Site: brandenburg
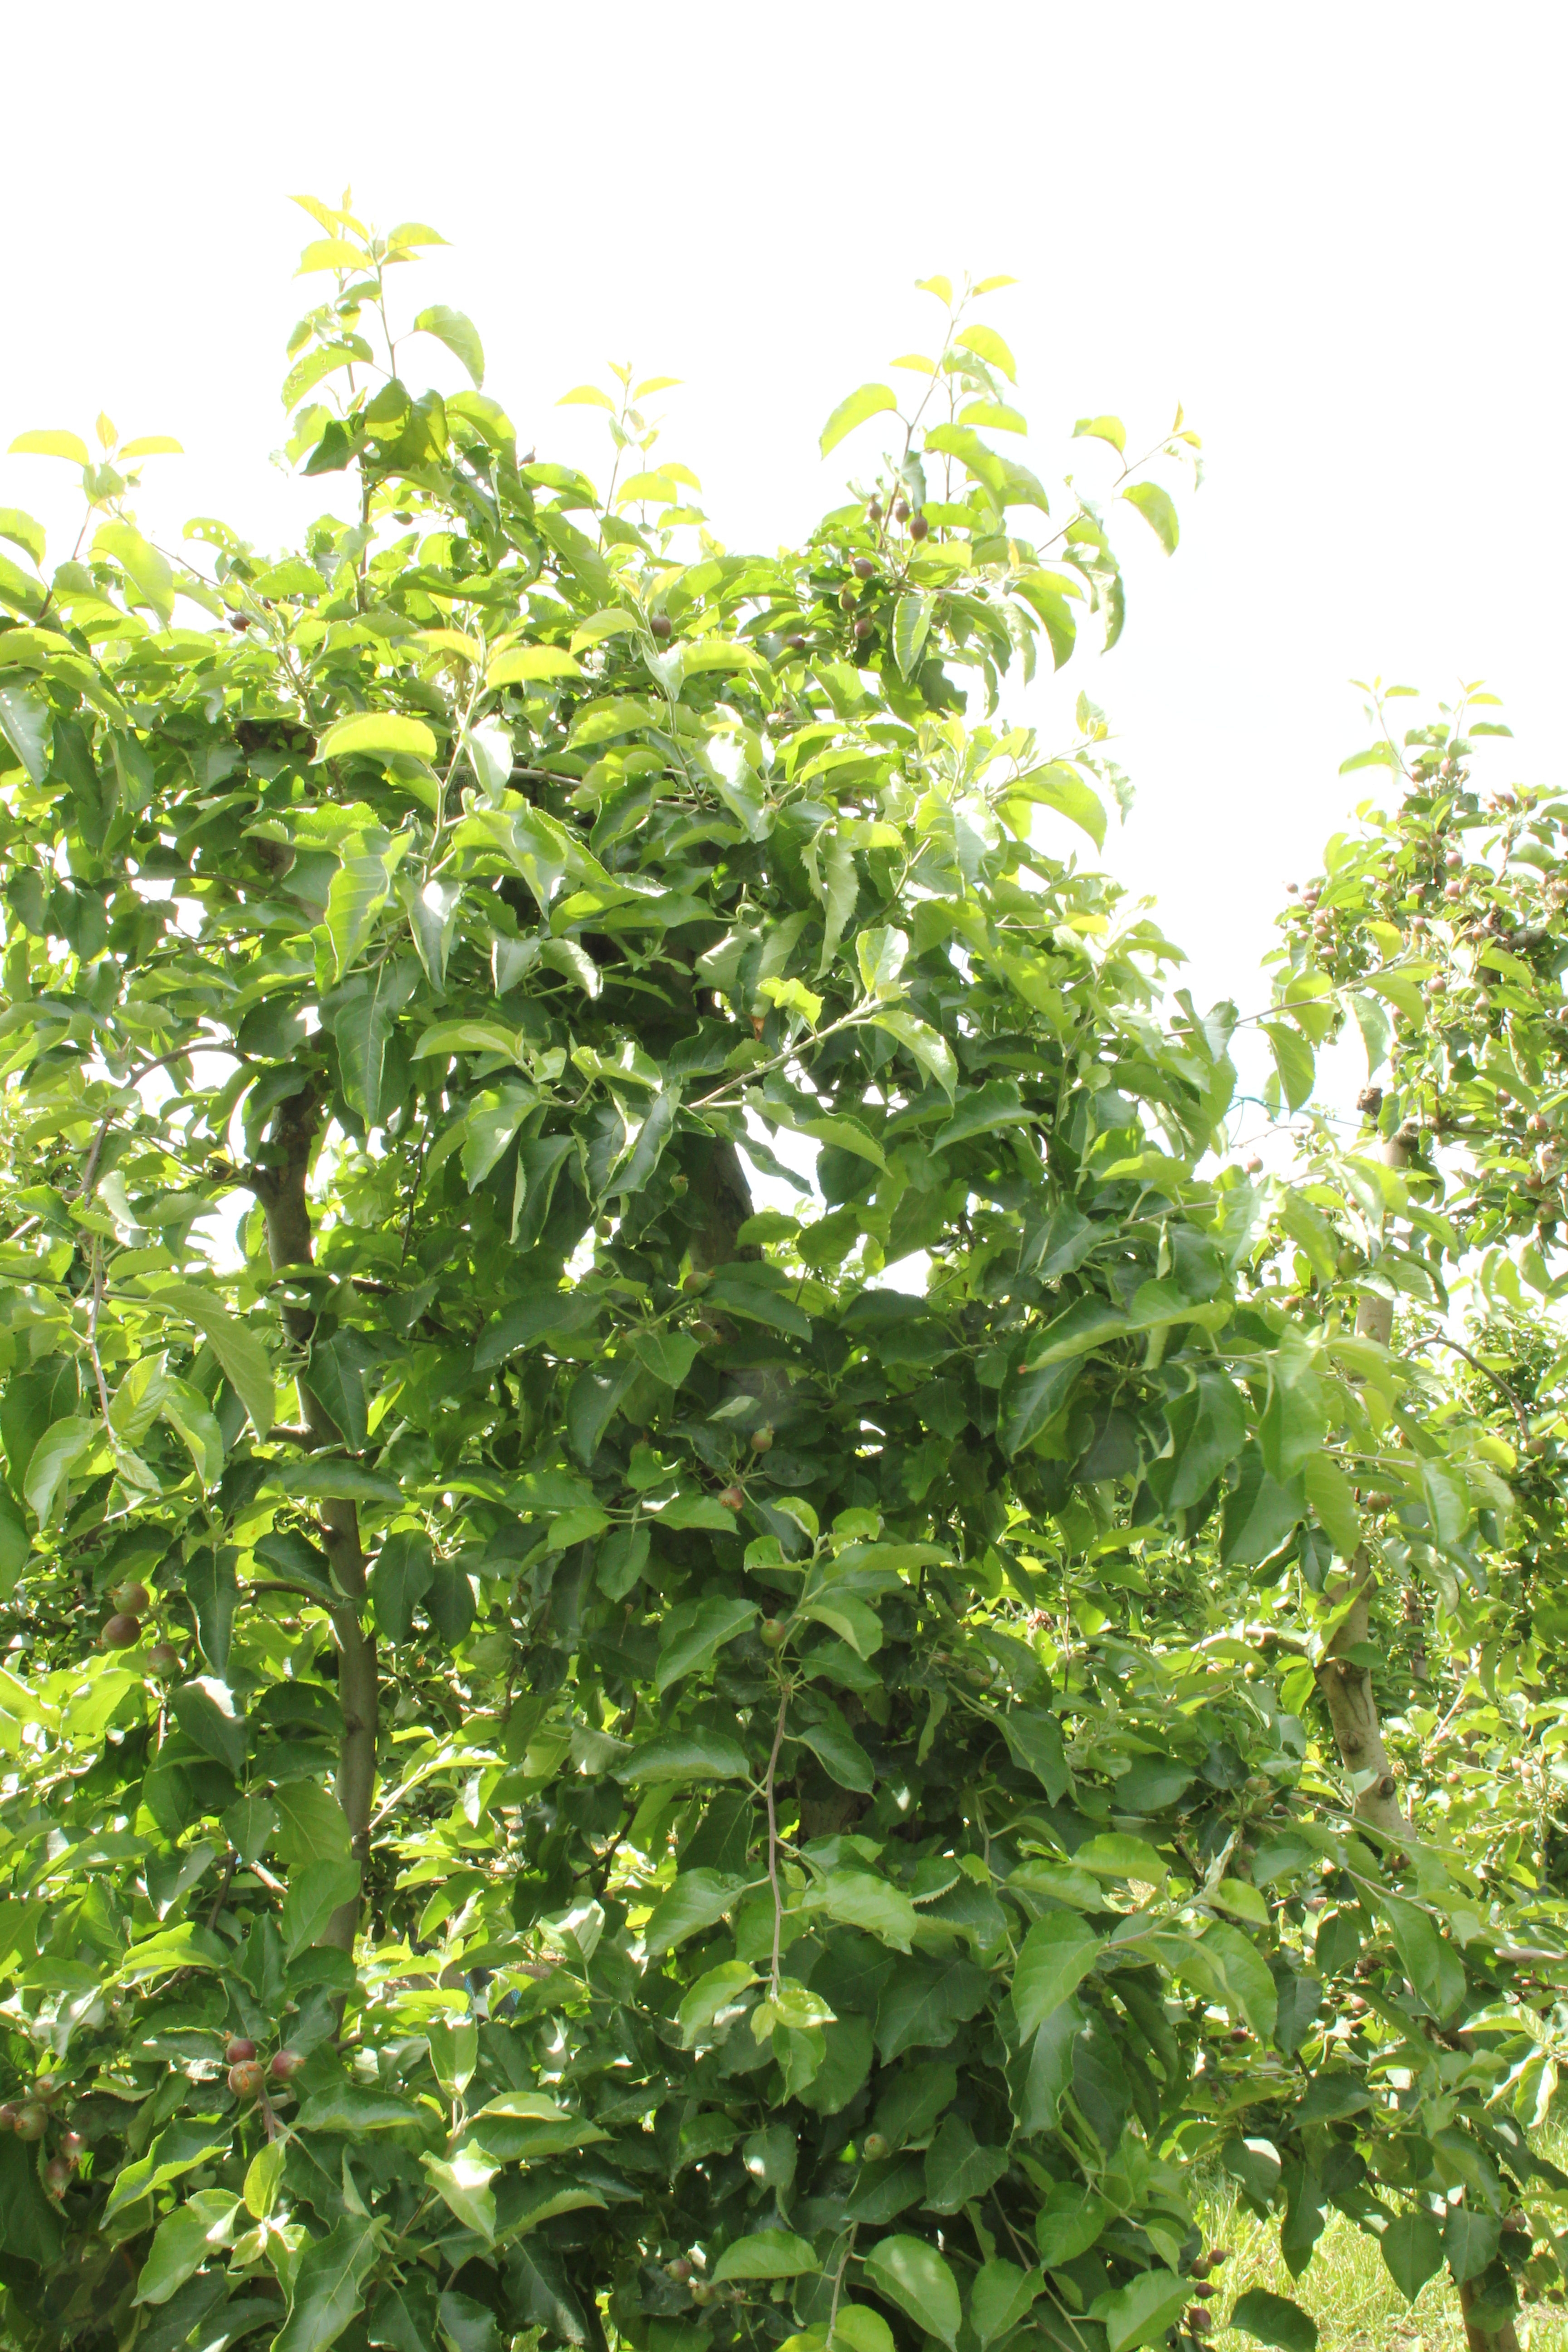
Growth stage (BBCH 72): Development of fruit